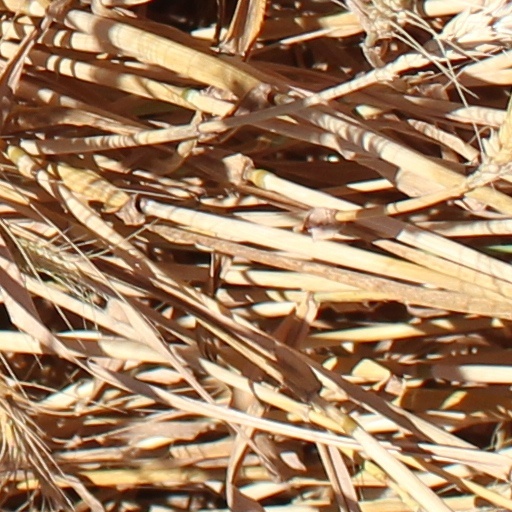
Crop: wheat